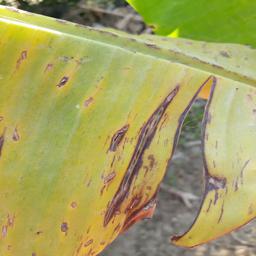
Label: PANAMA DISEASE